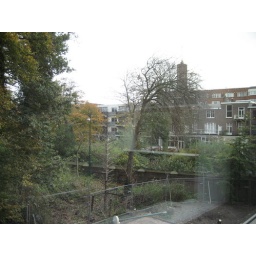
View from the webteam's window in the new library building. Can't wait until December 1, when the staff will move office.